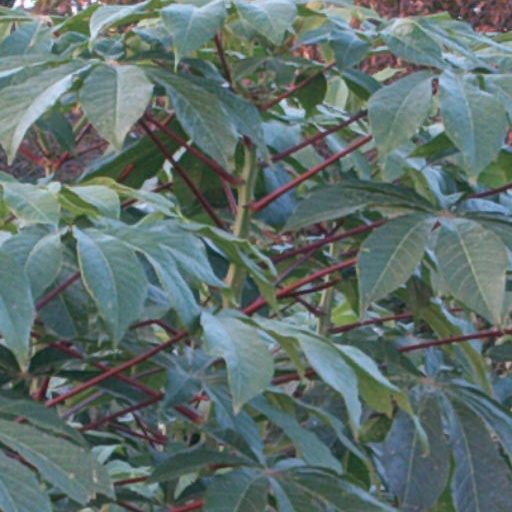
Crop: cassava